Portraiture of Elizabeth I

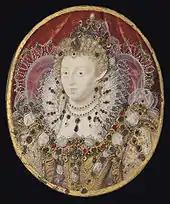
Recently discovered miniature by Hilliard, 1595–1600

The various threads of mythology and symbolism that created the iconography of Elizabeth I combined into a tapestry of immense complexity in the years following the defeat of the Spanish Armada. In poetry, portraiture and pageantry, the queen was celebrated as Astraea, the just virgin, and simultaneously as Venus, the goddess of love. Another exaltation of the queen's virgin purity identified her with the moon goddess, who held dominion over the waters. Sir Walter Raleigh had begun to use Diana, and later Cynthia, as aliases for the Queen in his poetry around 1580, and images of Elizabeth with jewels in the shape of crescent moons or the huntress's arrows begin to appear in portraiture around 1586 and multiply through the remainder of the reign. Courtiers wore the image of the Queen to signify their devotion, and had their portraits painted wearing her colours of black and white.